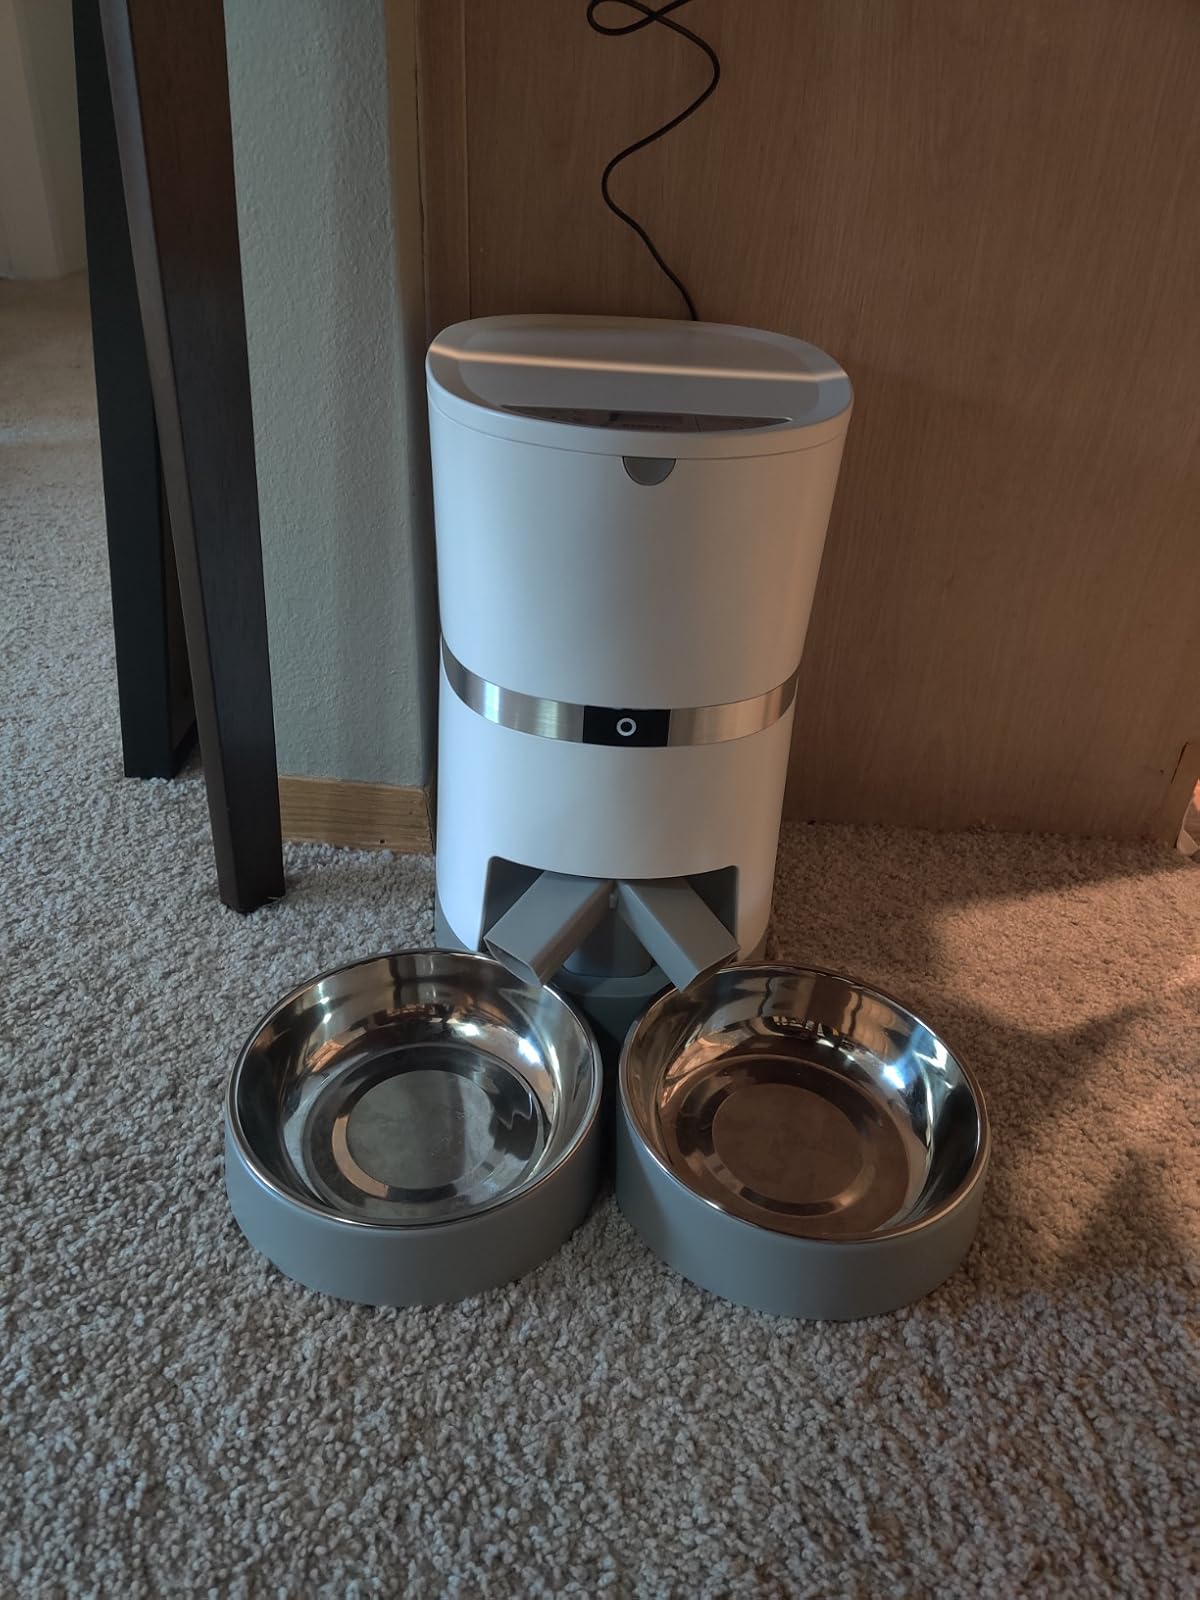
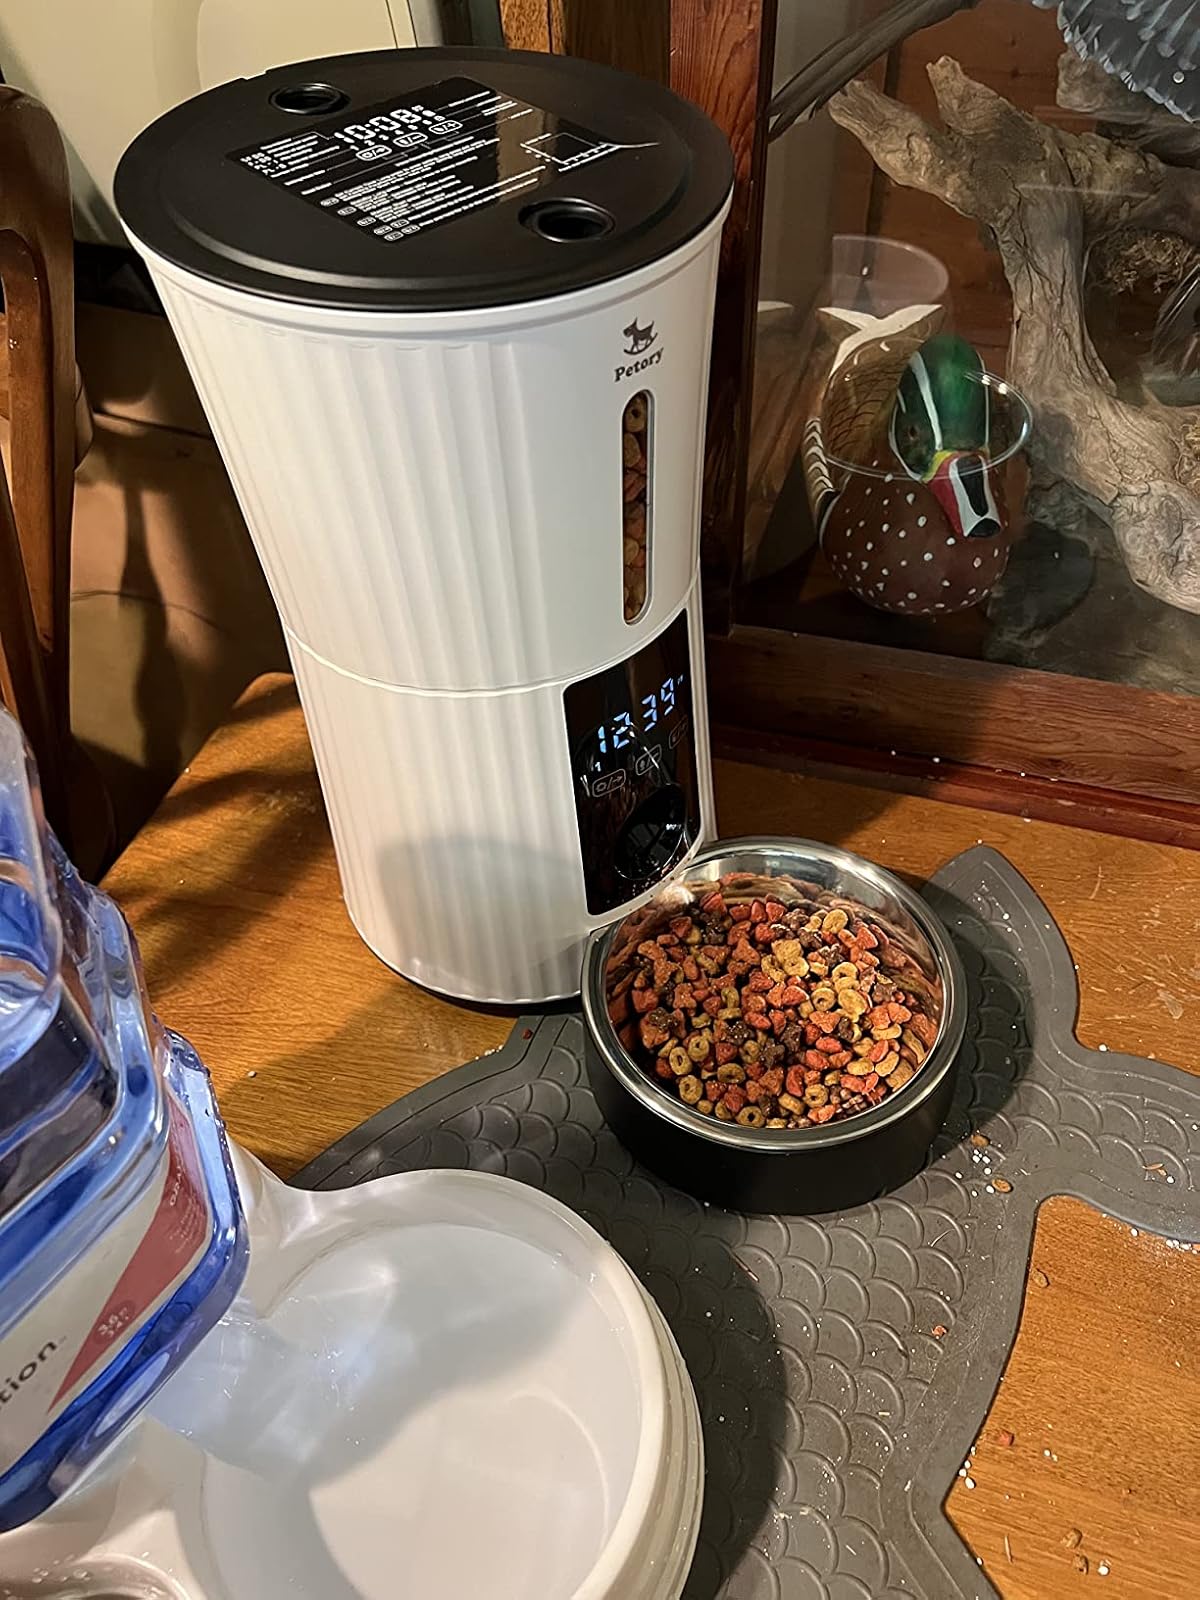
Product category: items_feeder
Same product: no